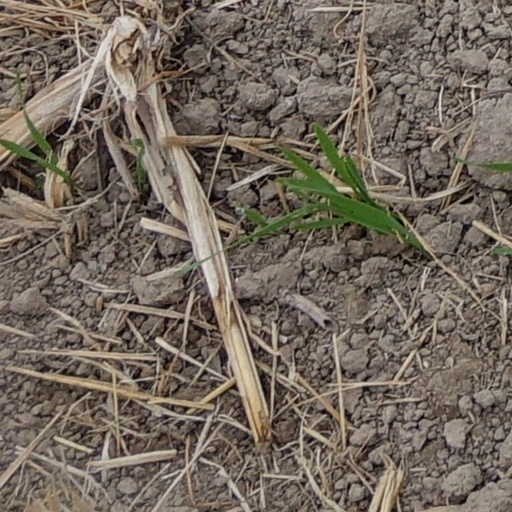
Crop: wheat